Confessions of a Wife

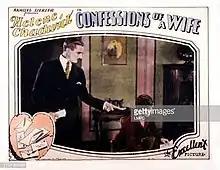

Confessions of a Wife is a 1928 American silent drama film directed by Albert H. Kelley and starring Helene Chadwick, Walter McGrail and Ethel Grey Terry.